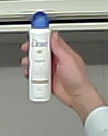
Product: dove_spray